Gandzasar monastery

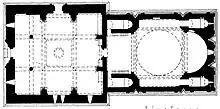
Plan of Gandzasar monastery, with the "zhamatun" (built 1261) and the church (built in 1216-1238).

The name "Gandzasar", which means "treasure mountain" in Armenian, is believed to have originated from the tradition that the monastery was built on a hill containing ores of silver and other metals.